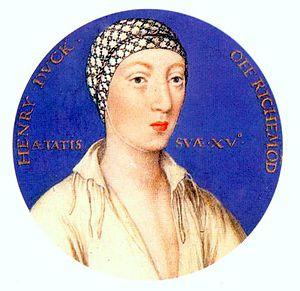
Henry Fitzroy, 1ᵉʳ comte de Nottingham et 1ᵉʳ duc de Richmond et Somerset, est le fils du roi Henri VIII d'Angleterre et sa maîtresse, Elizabeth Blount. Il est le seul fils illégitime reconnu par le roi, d'où son nom provenant de l'expression française fils du roy.